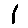
Label: 1